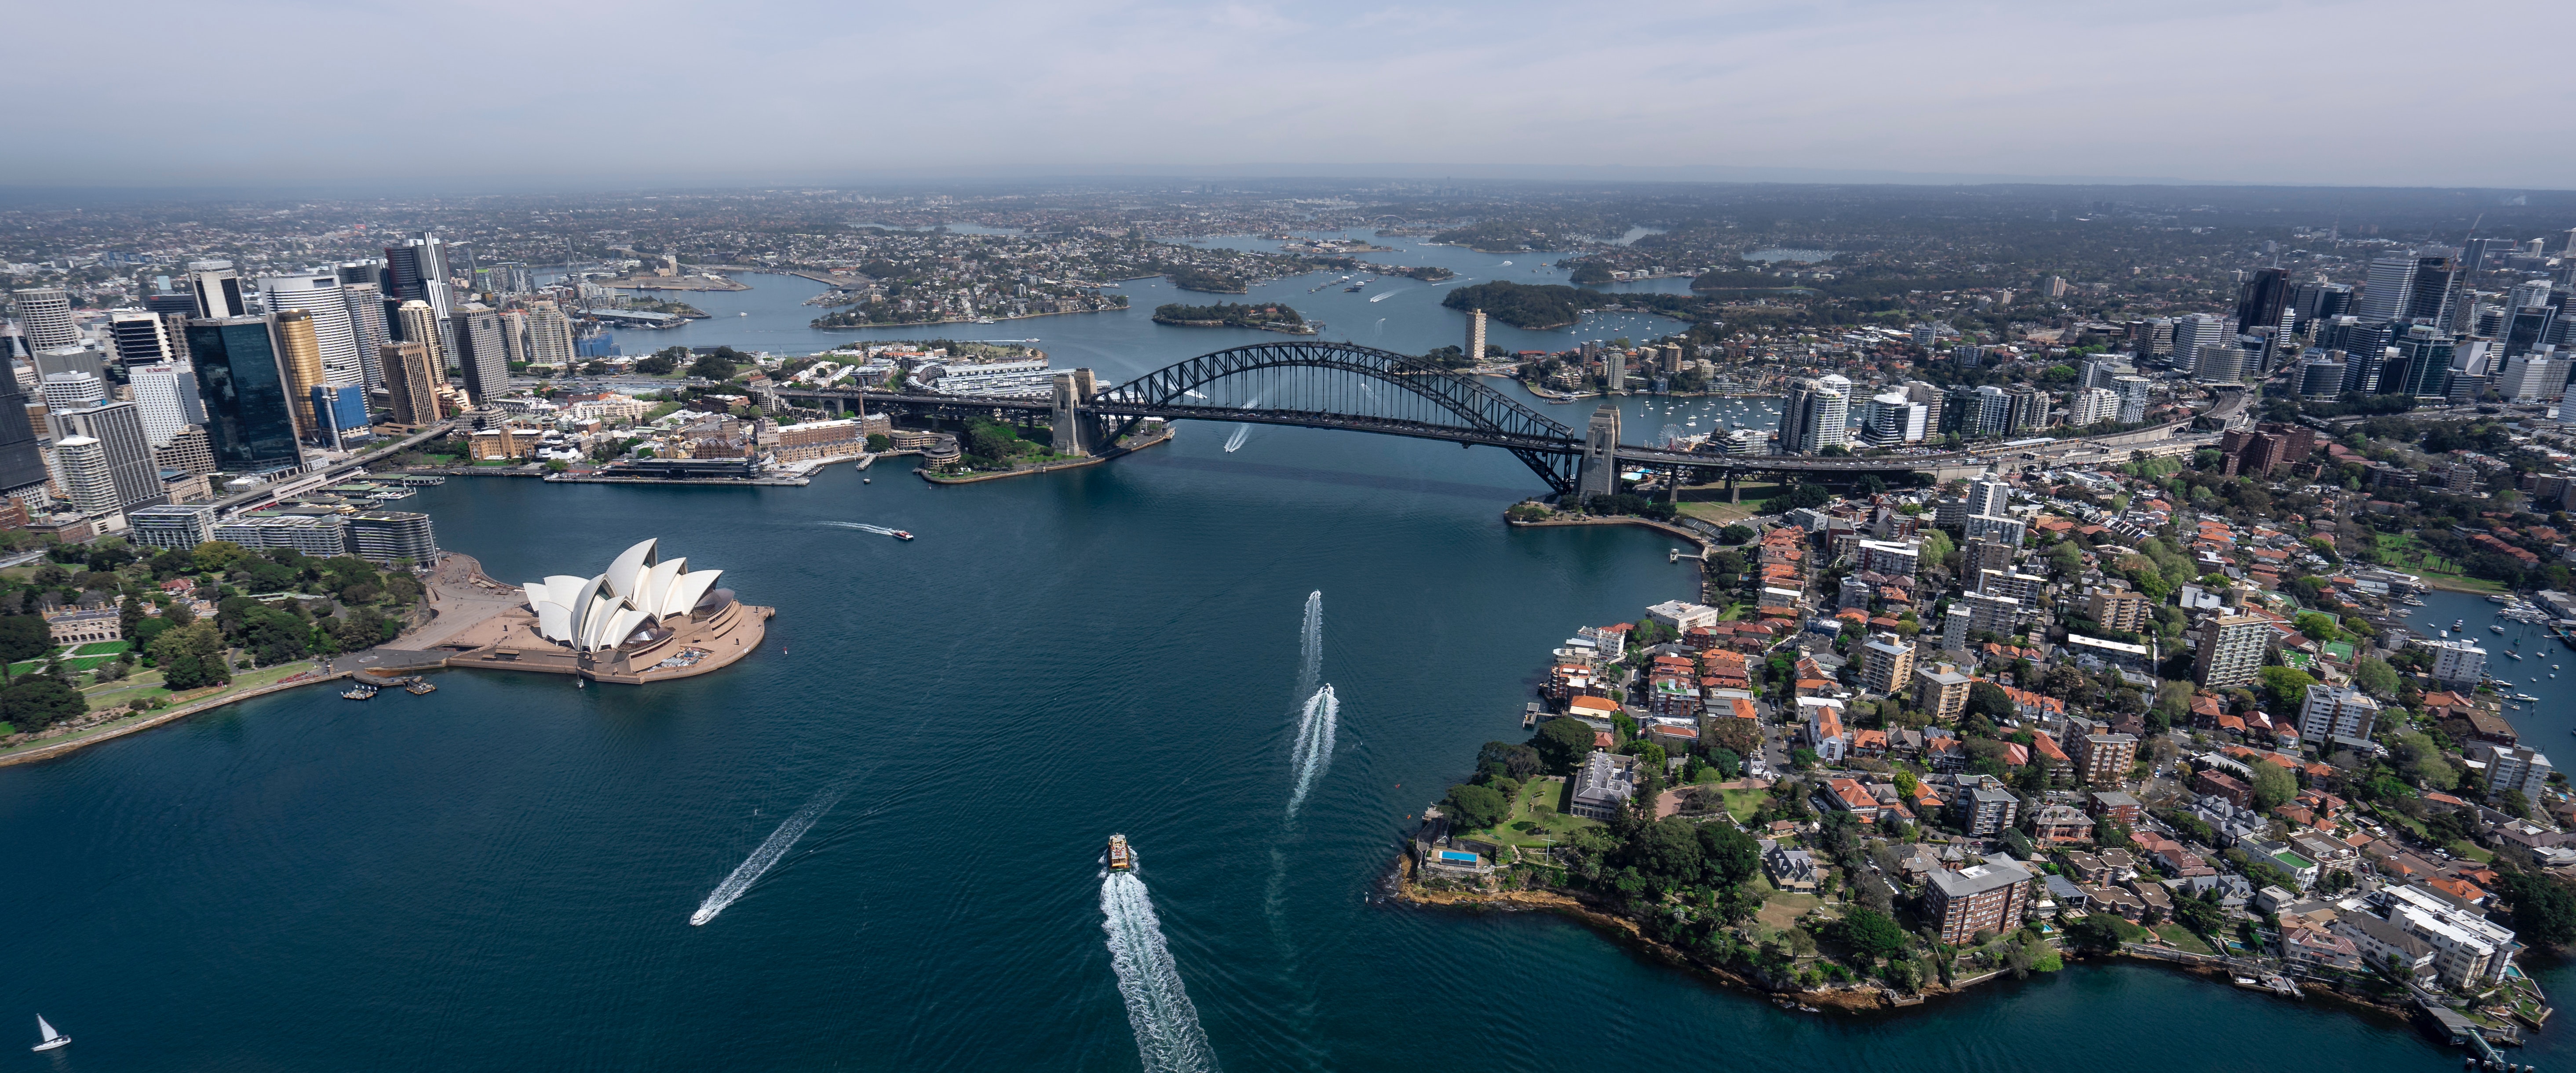
aerial photography, metropolitan area, urban area, water resources, city, bird's eye view, cityscape, waterway, water, fixed link, urban design, artificial island, bridge, river, photography, infrastructure, bay, metropolis, landscape, tourism, coastal and oceanic landforms, estuary, harbor, skyline, panorama, tower block, channel, coast, marina, island, port, inlet, tourist attraction, peninsula, levee, river island